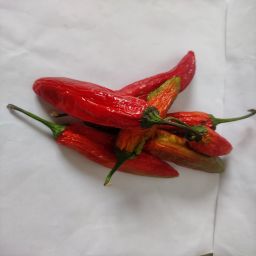
Crop: New Mexico Green Chile
Quality: Dried